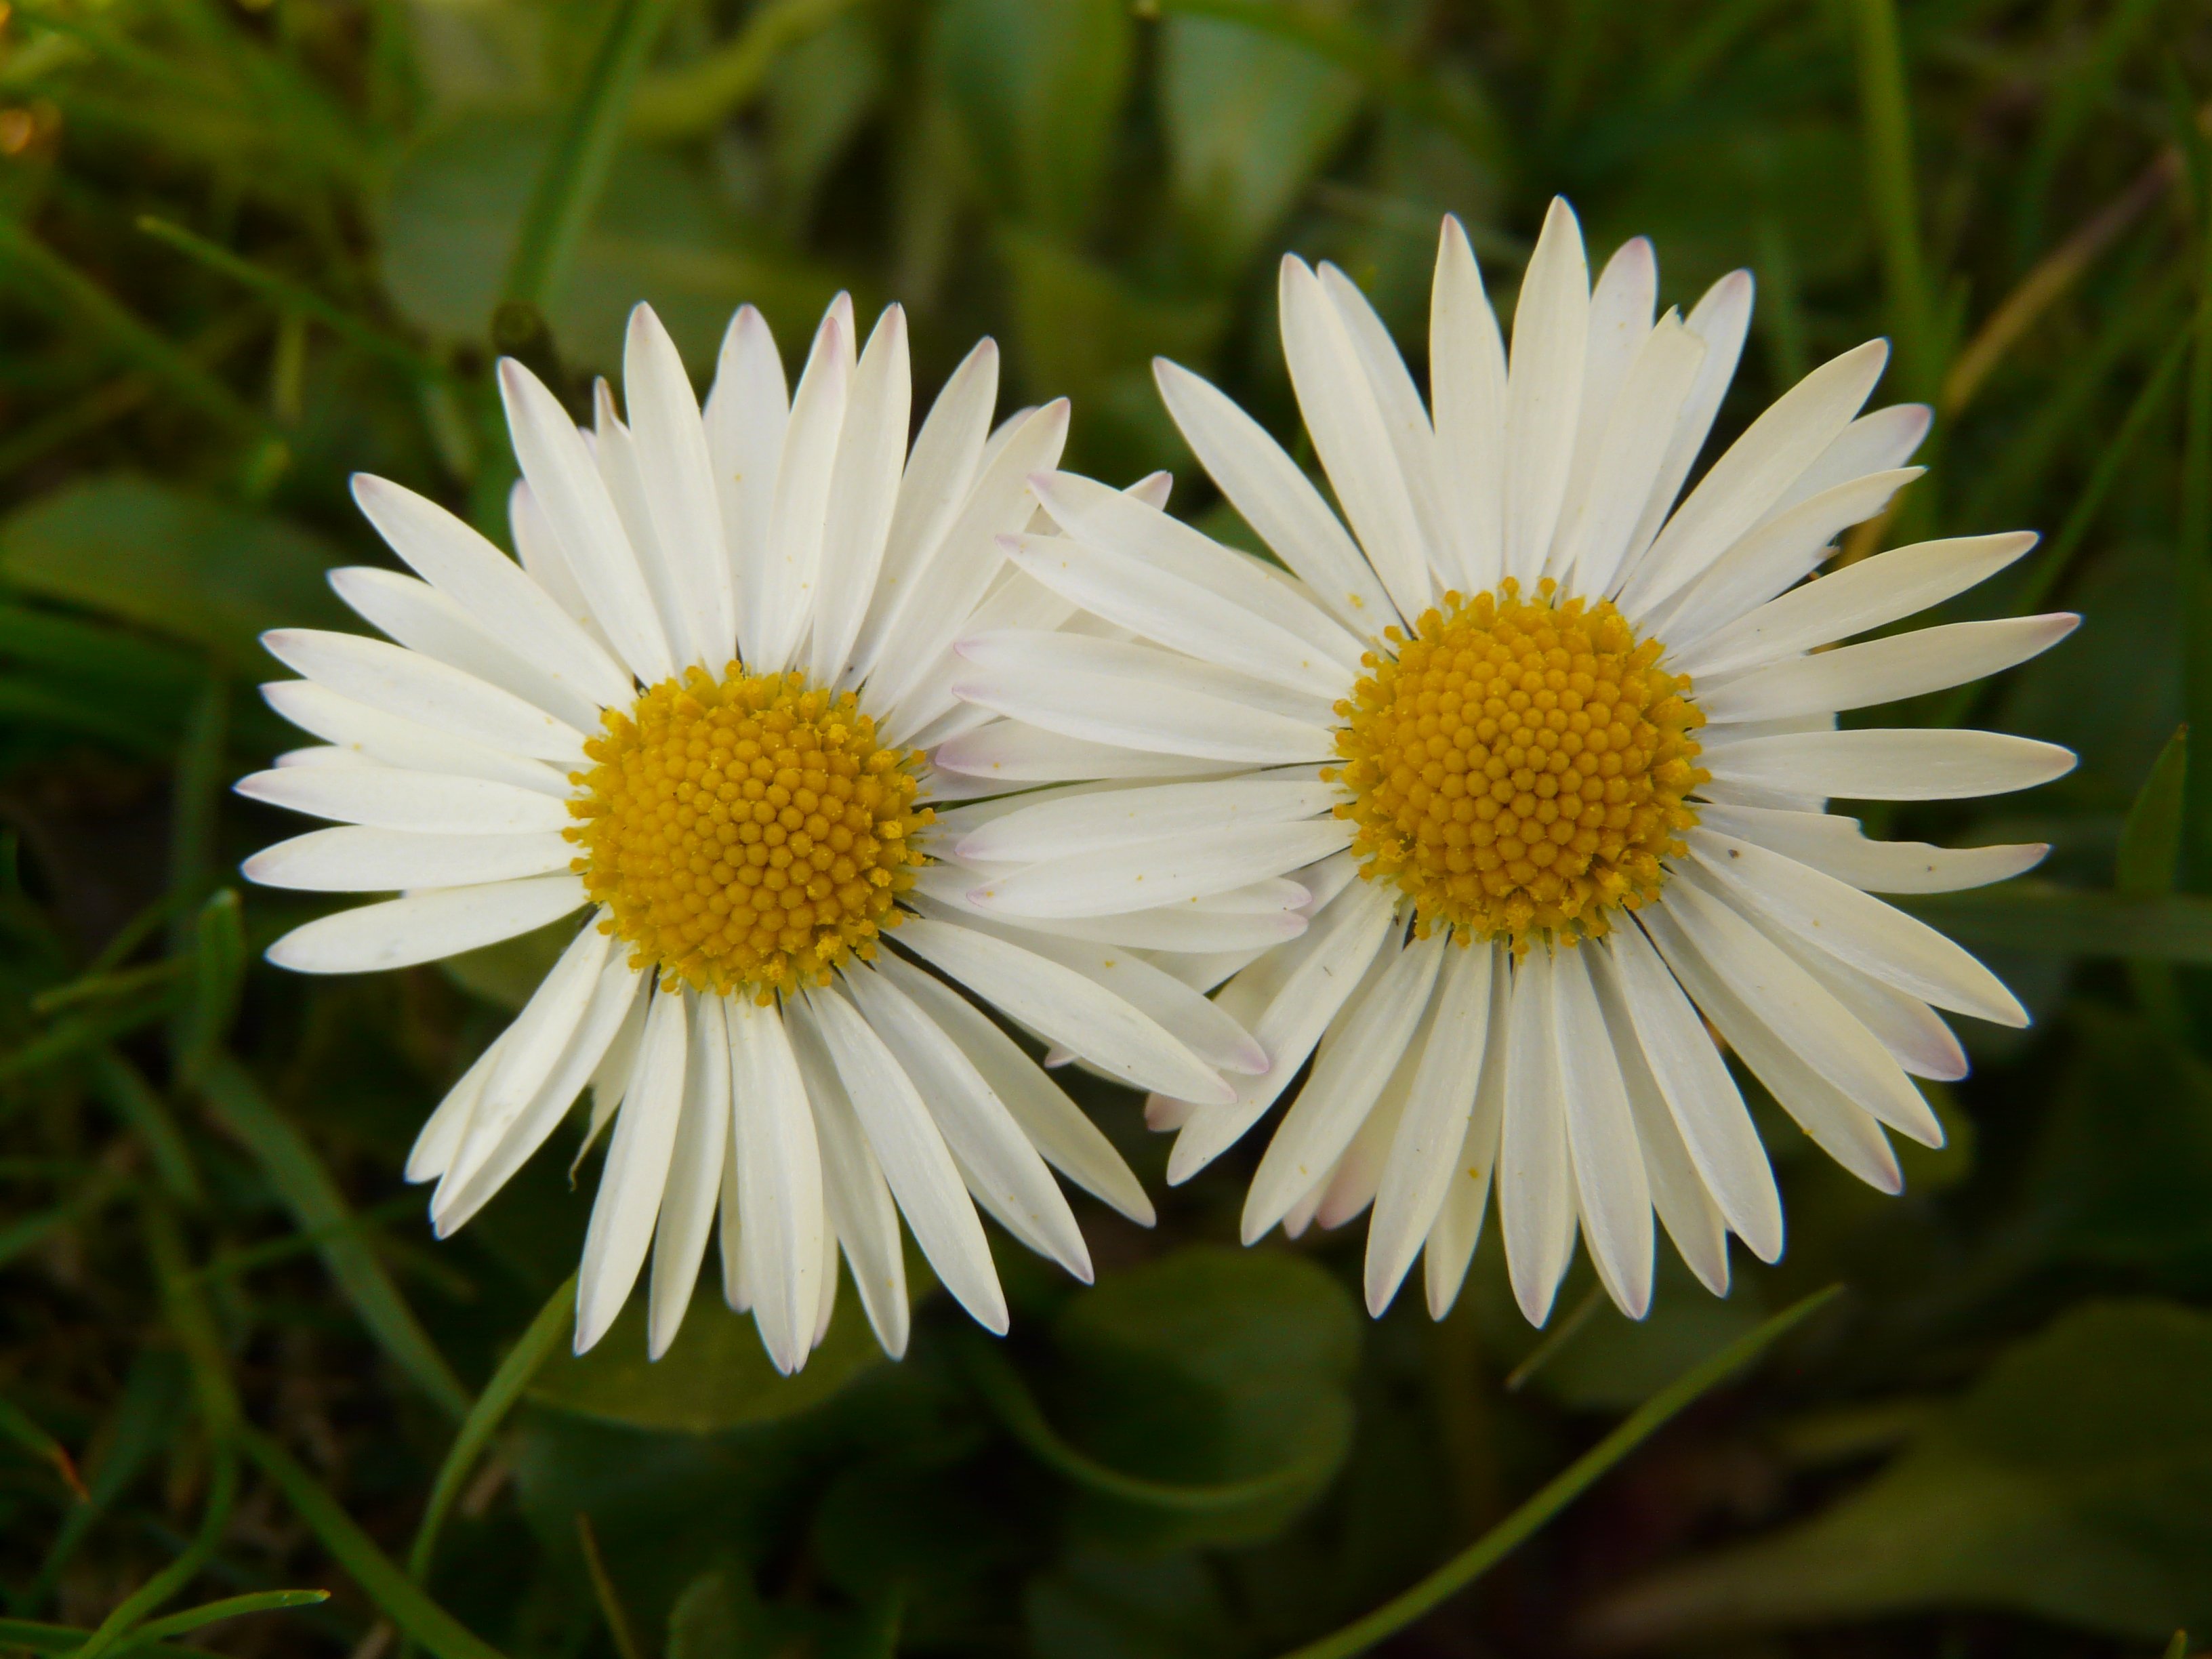
plant, white, flower, petal, daisy, botany, garden, flora, wildflower, close up, macro photography, flowering plant, daisy family, oxeye daisy, plant stem, land plant, chamaemelum nobile, marguerite daisy